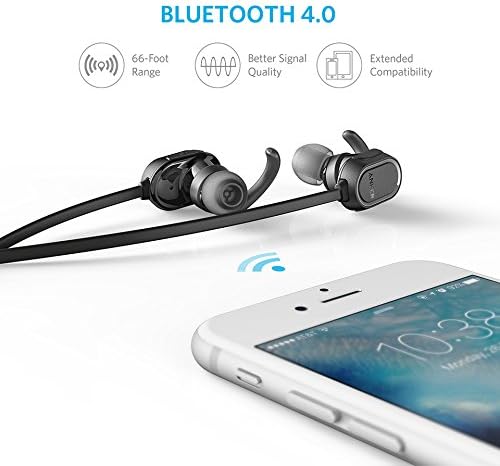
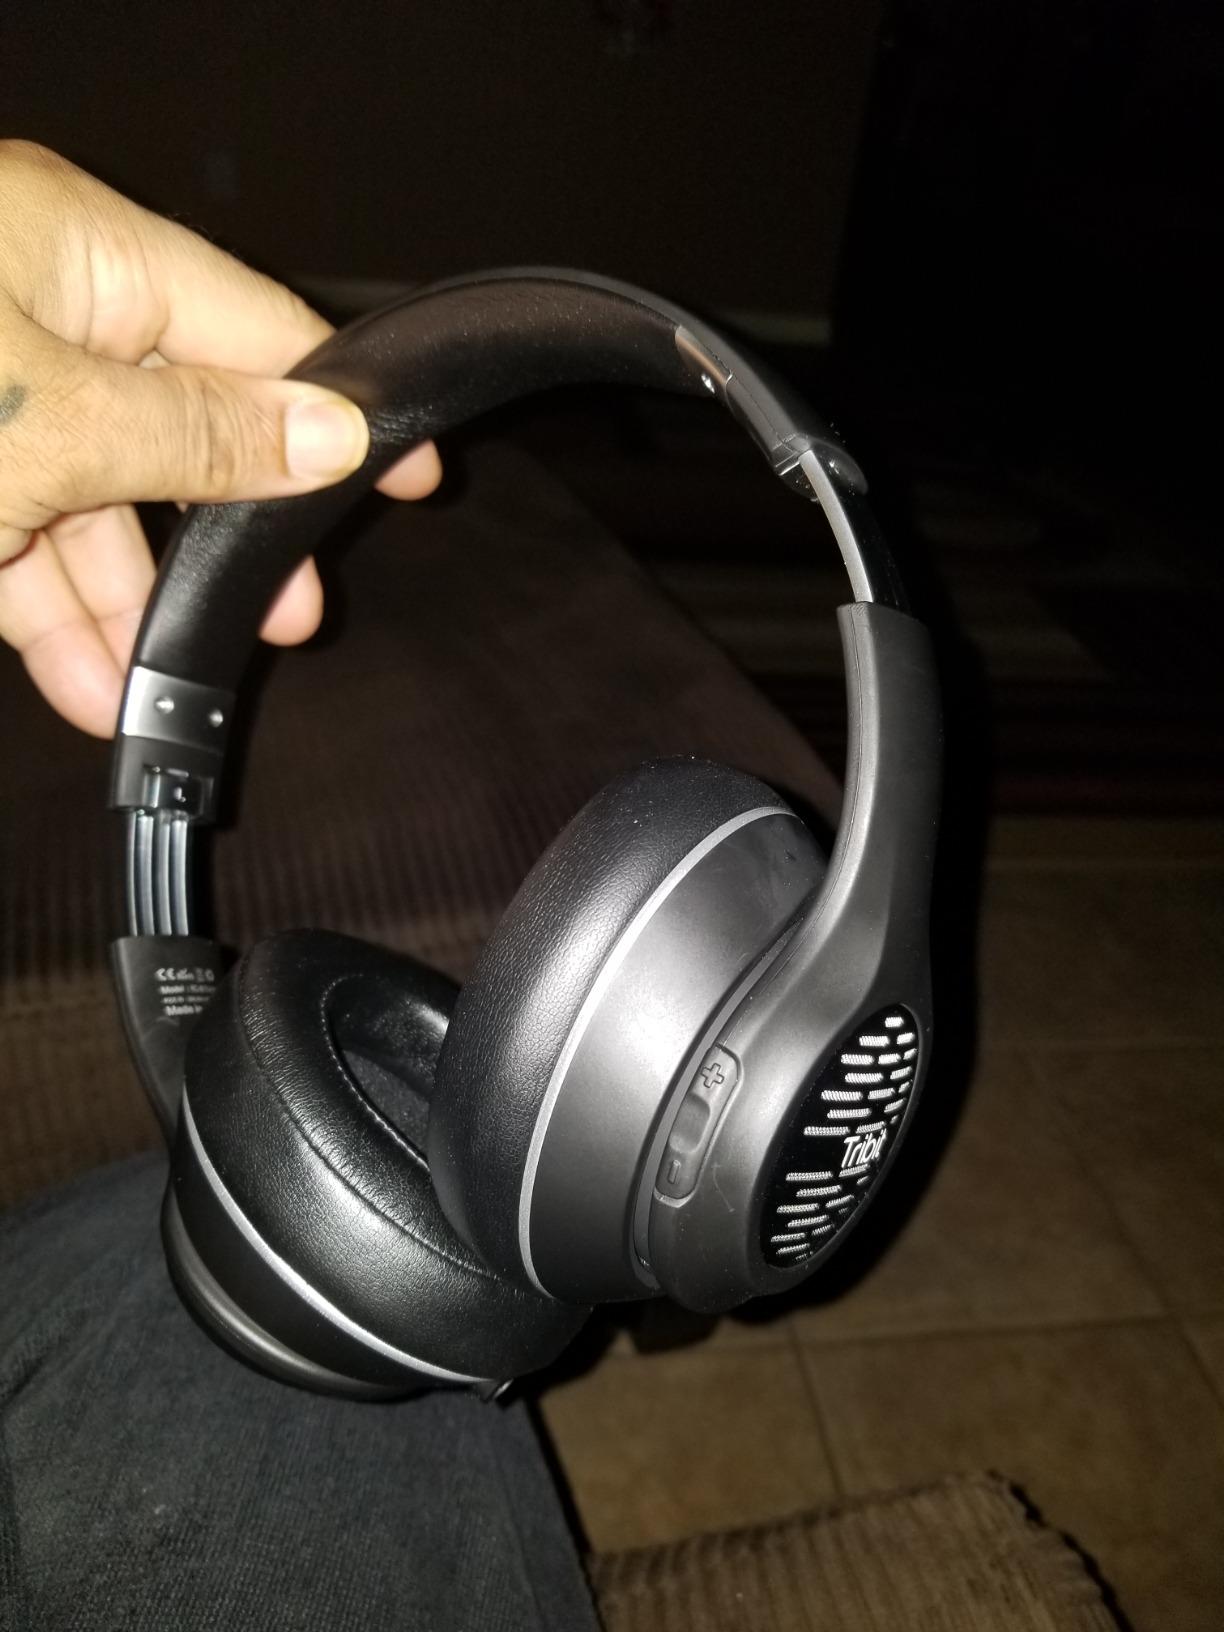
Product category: headphones
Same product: no